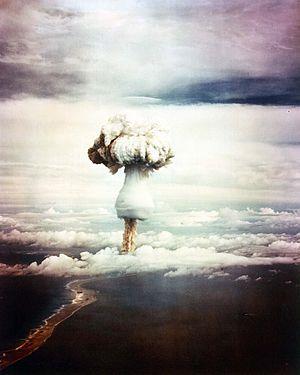
L'opération Greenhouse est le nom donné à une série de quatre essais nucléaires atmosphériques réalisée sur l'atoll d'Eniwetok, au Pacific Proving Grounds, en avril et mai 1951 par les États-Unis. C'est la première opération qui teste l'architecture Teller-Ulam, qui sera utilisée dans les futures bombes thermonucléaires américaines. Elle suit l'opération Ranger et précède l'opération Buster-Jangle.